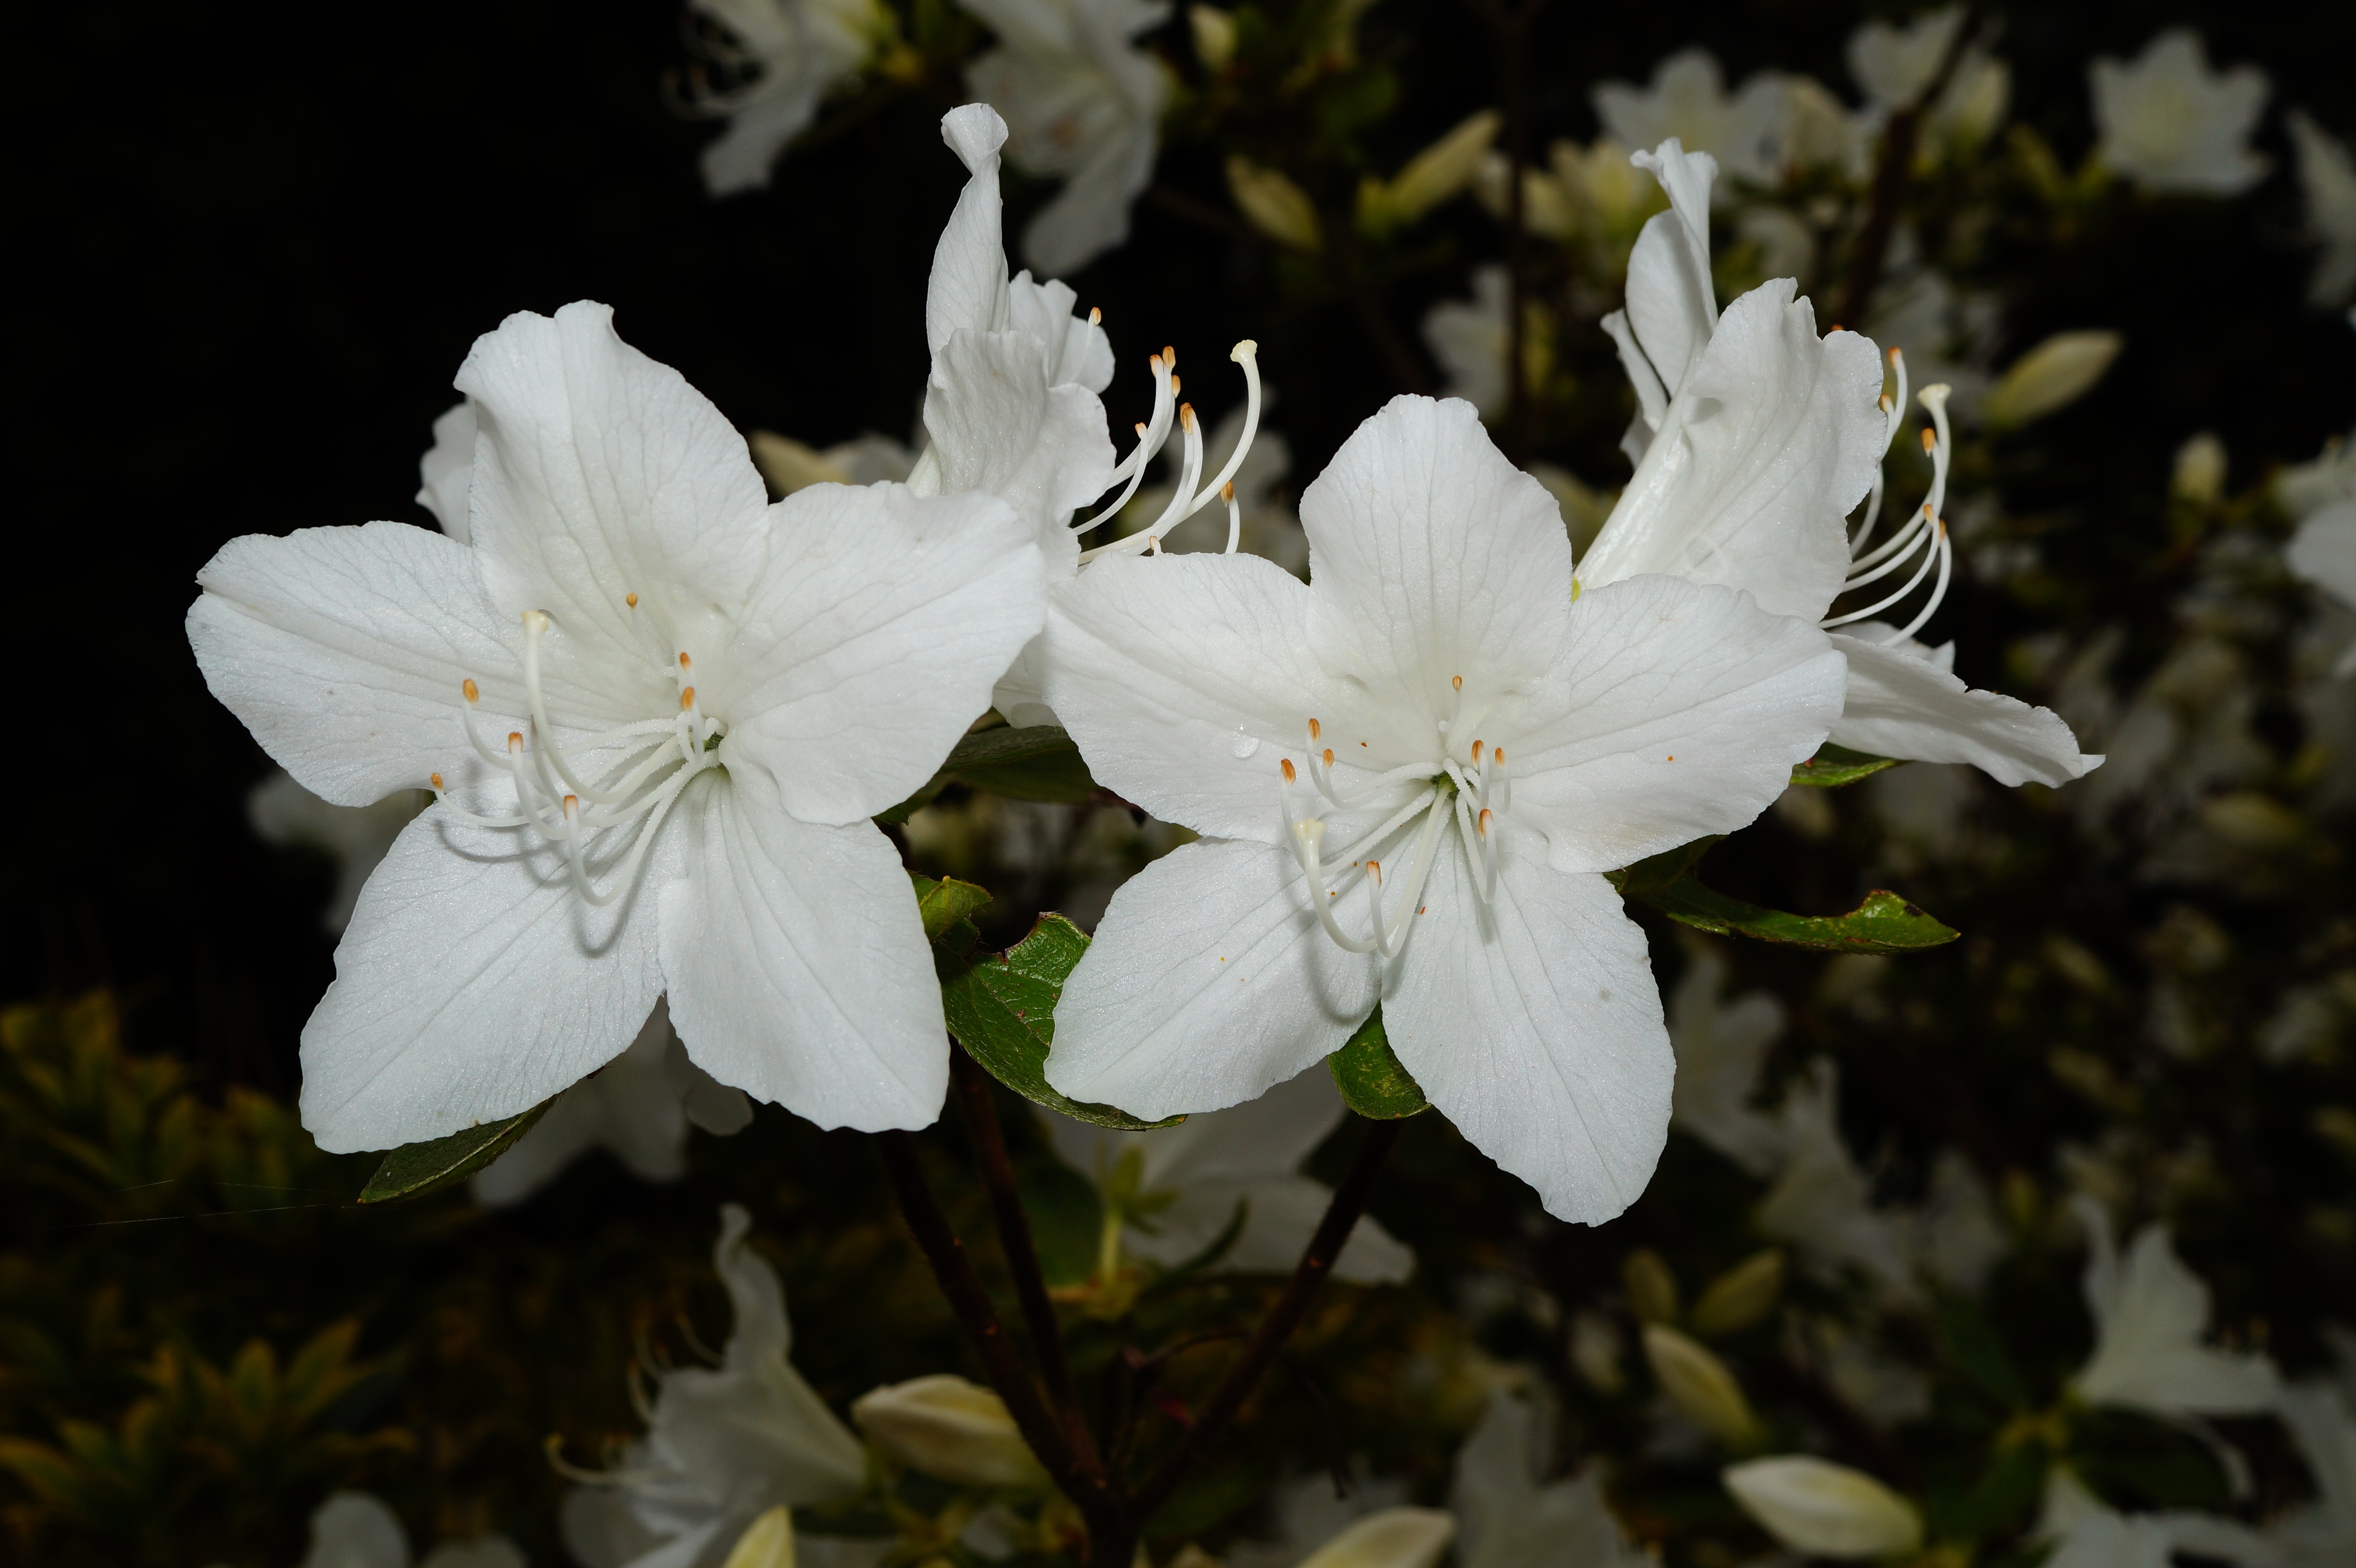
blossom, plant, white, flower, petal, bush, macro, botany, flora, wildflower, flowers, shrub, rhododendron, rhododendrons, tender, macro photography, fr hlingsanfang, flowering plant, woody plant, land plant